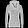
Label: Pullover